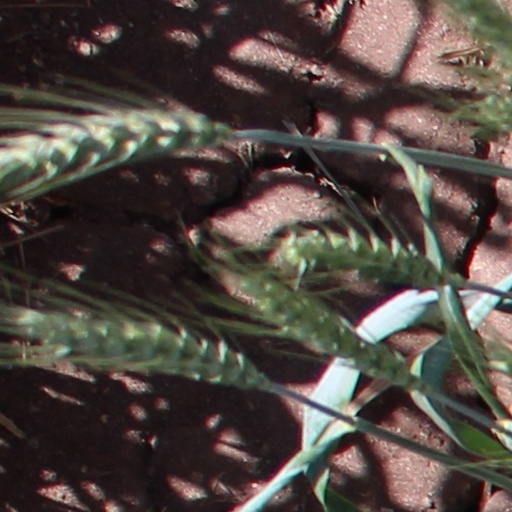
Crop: wheat